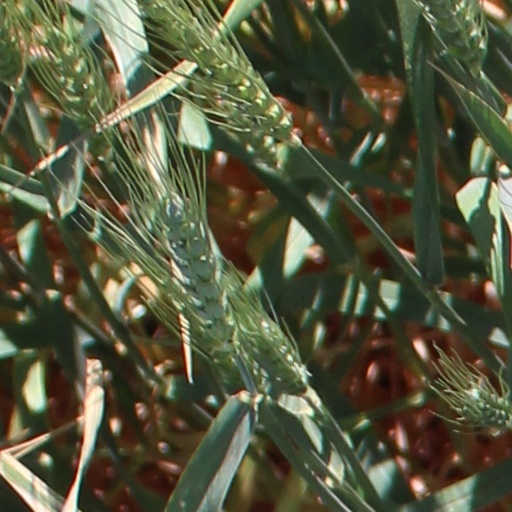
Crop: wheat